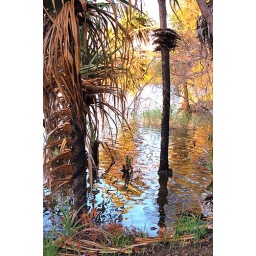
The leaves of this tree are used in the making of skirts, mats and bags in our part of the world.